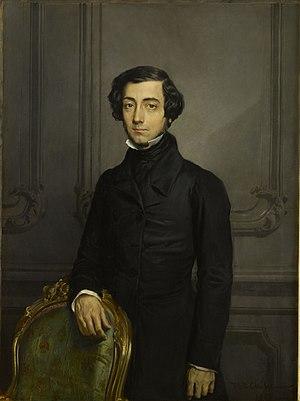
Alexis de Tocqueville